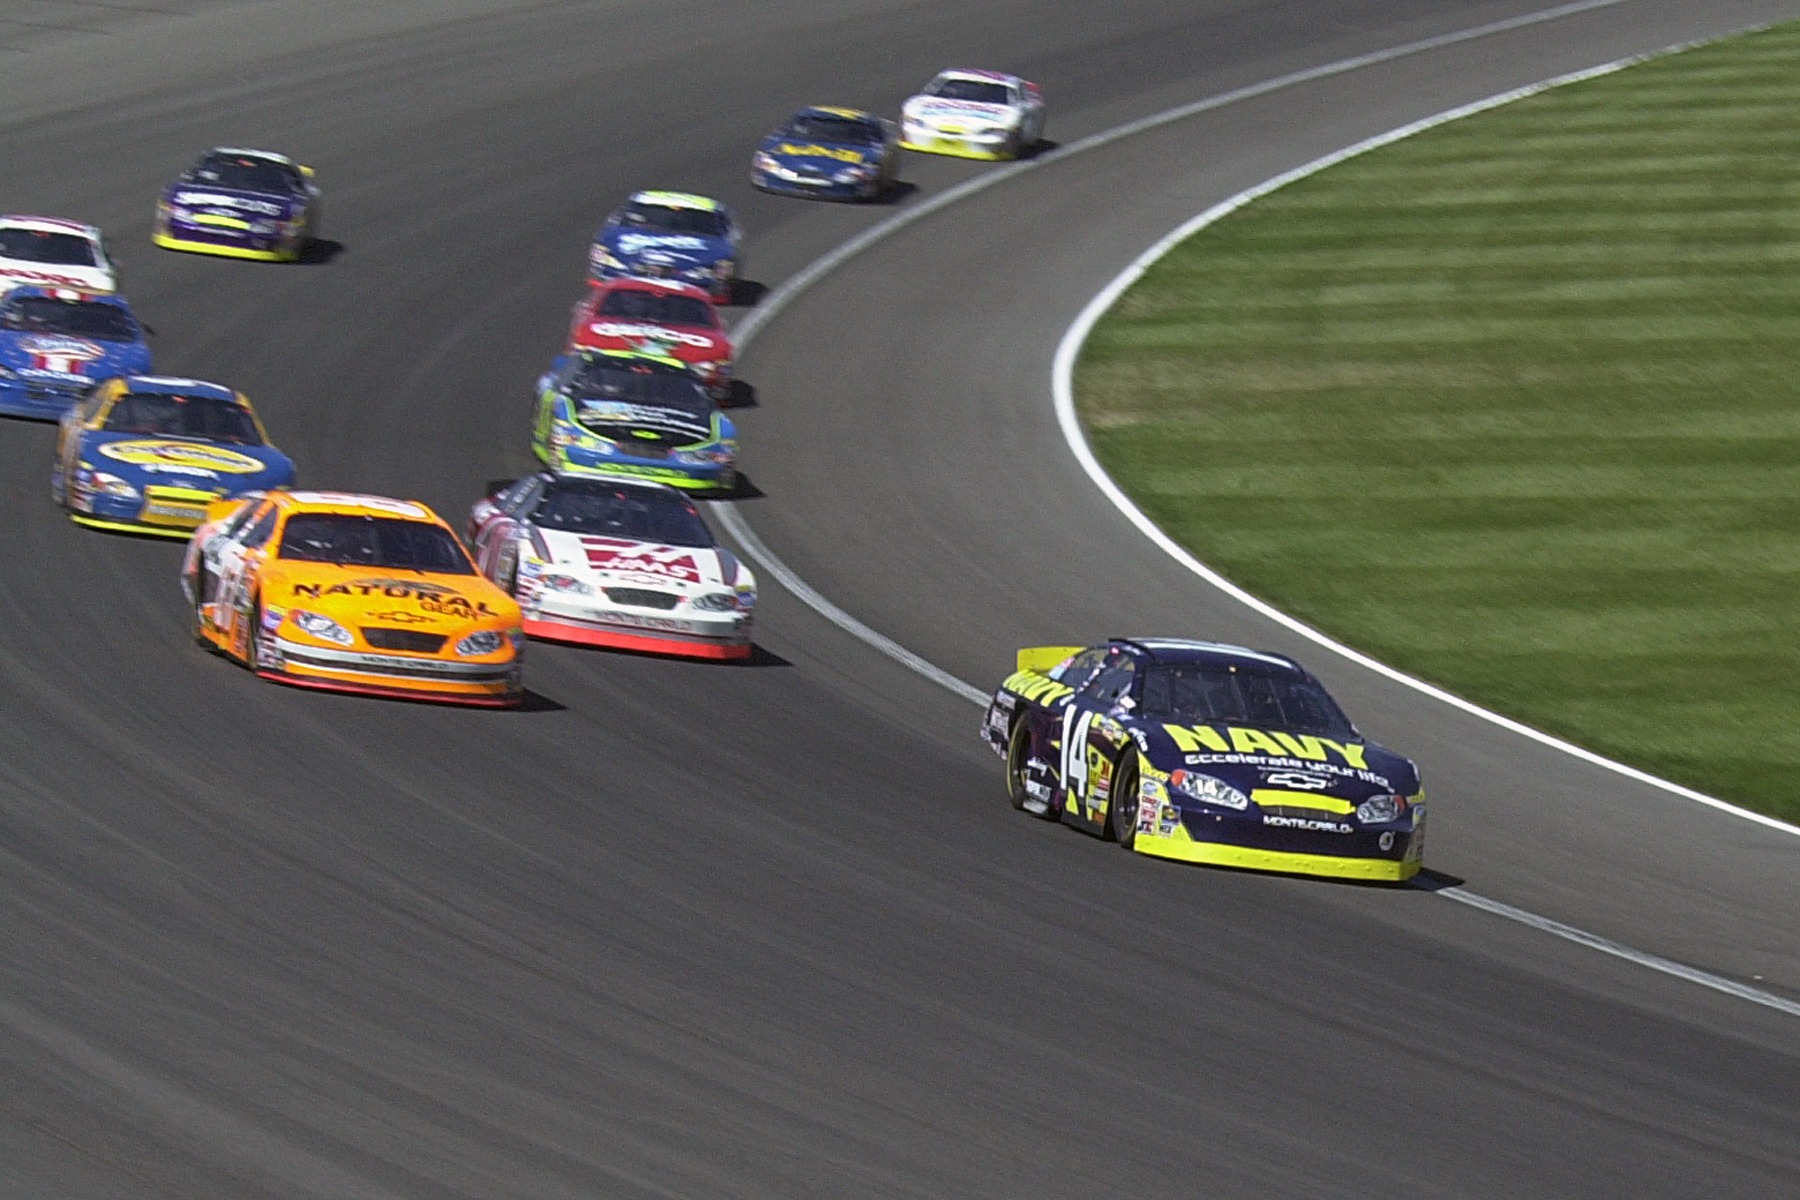
track, speed, race, competition, sports, cars, stock, racing, autos, race track, fast, motorsport, fontana, nascar, exciting, formula one, touring car, auto racing, automotive design, sport venue, performance car, auto race, stock car racing, rallycross, california raceway